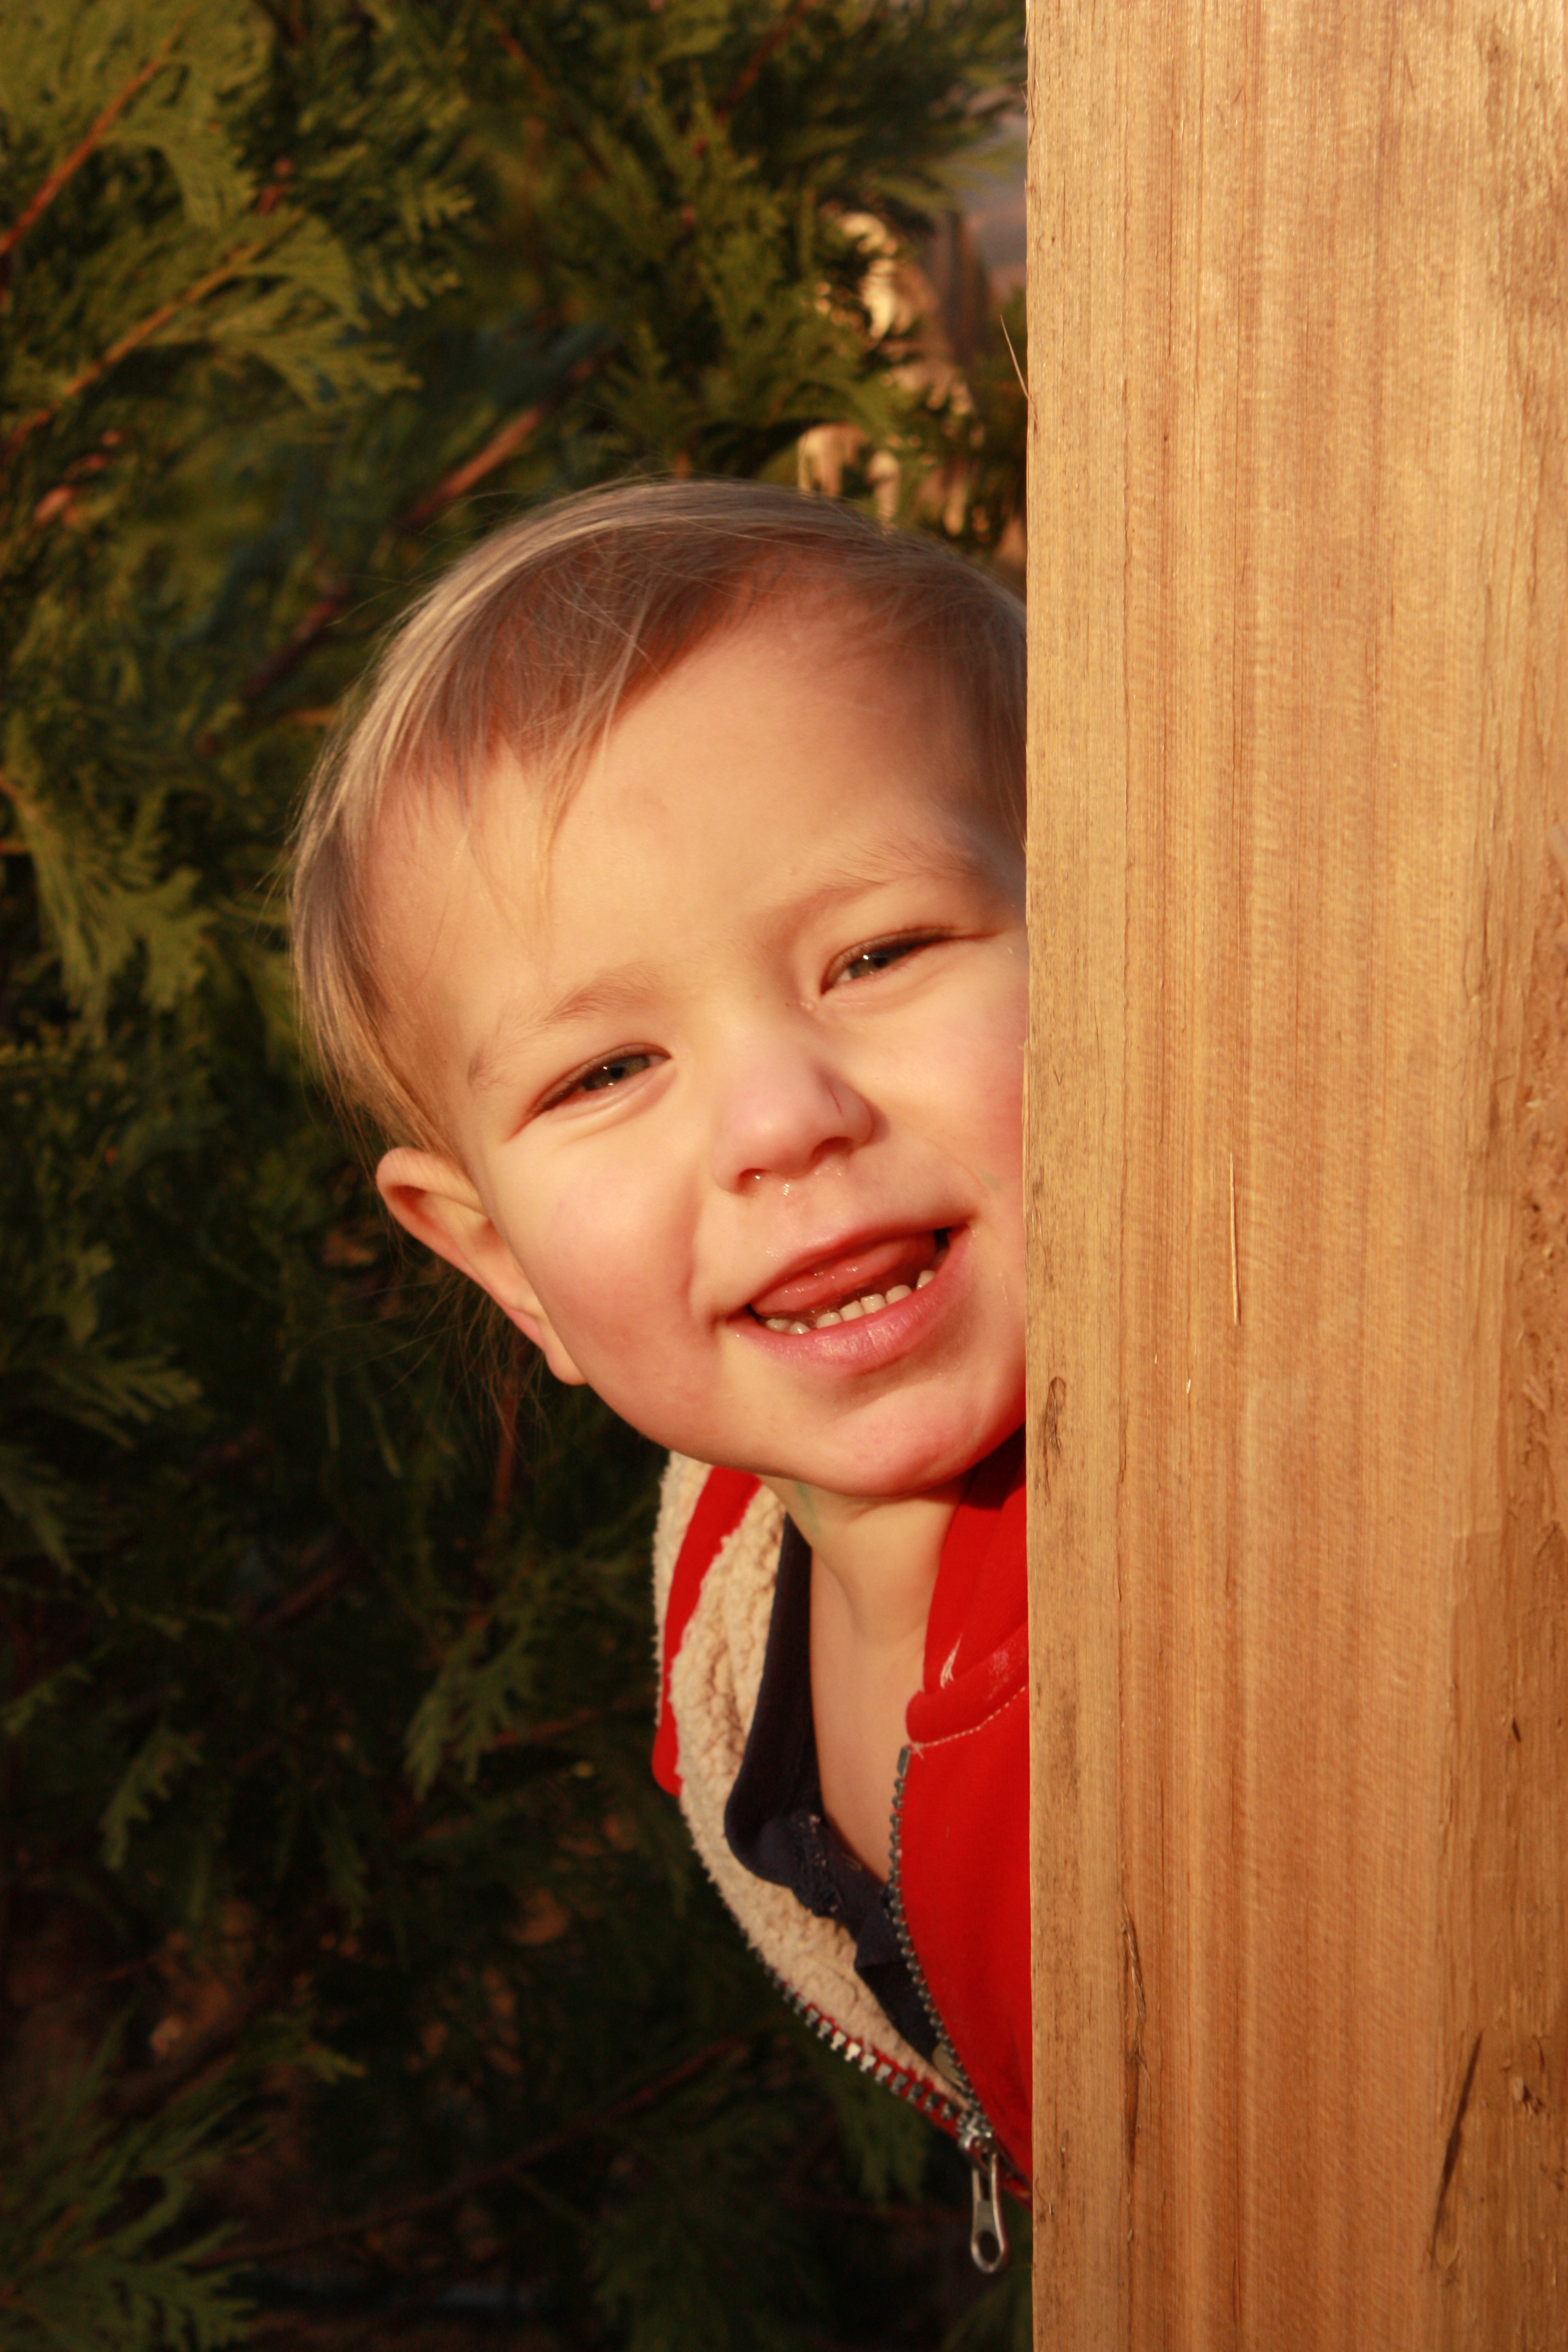
nature, person, people, girl, sunshine, woman, hair, photography, play, boy, summer, portrait, model, spring, red, youth, child, playing, lifestyle, facial expression, childhood, hairstyle, smile, caucasian, outdoors, fun, dress, happy, happiness, toddler, skin, beauty, joy, active, photo shoot, brown hair, portrait photography